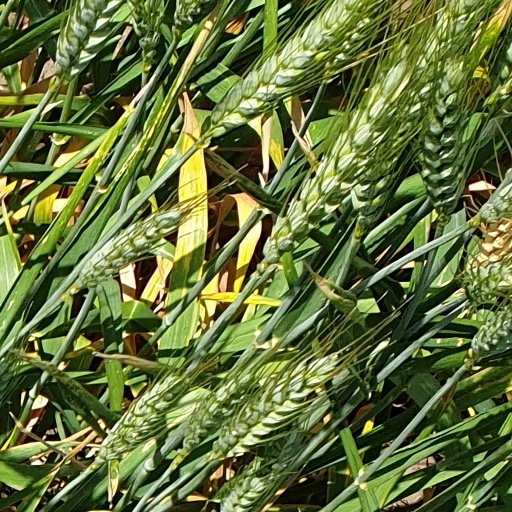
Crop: wheat